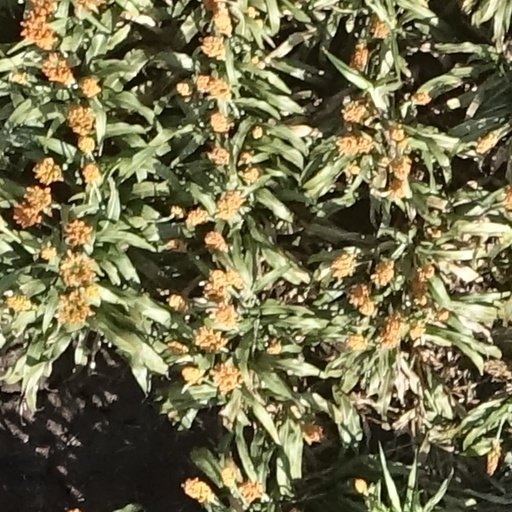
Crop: sorghum